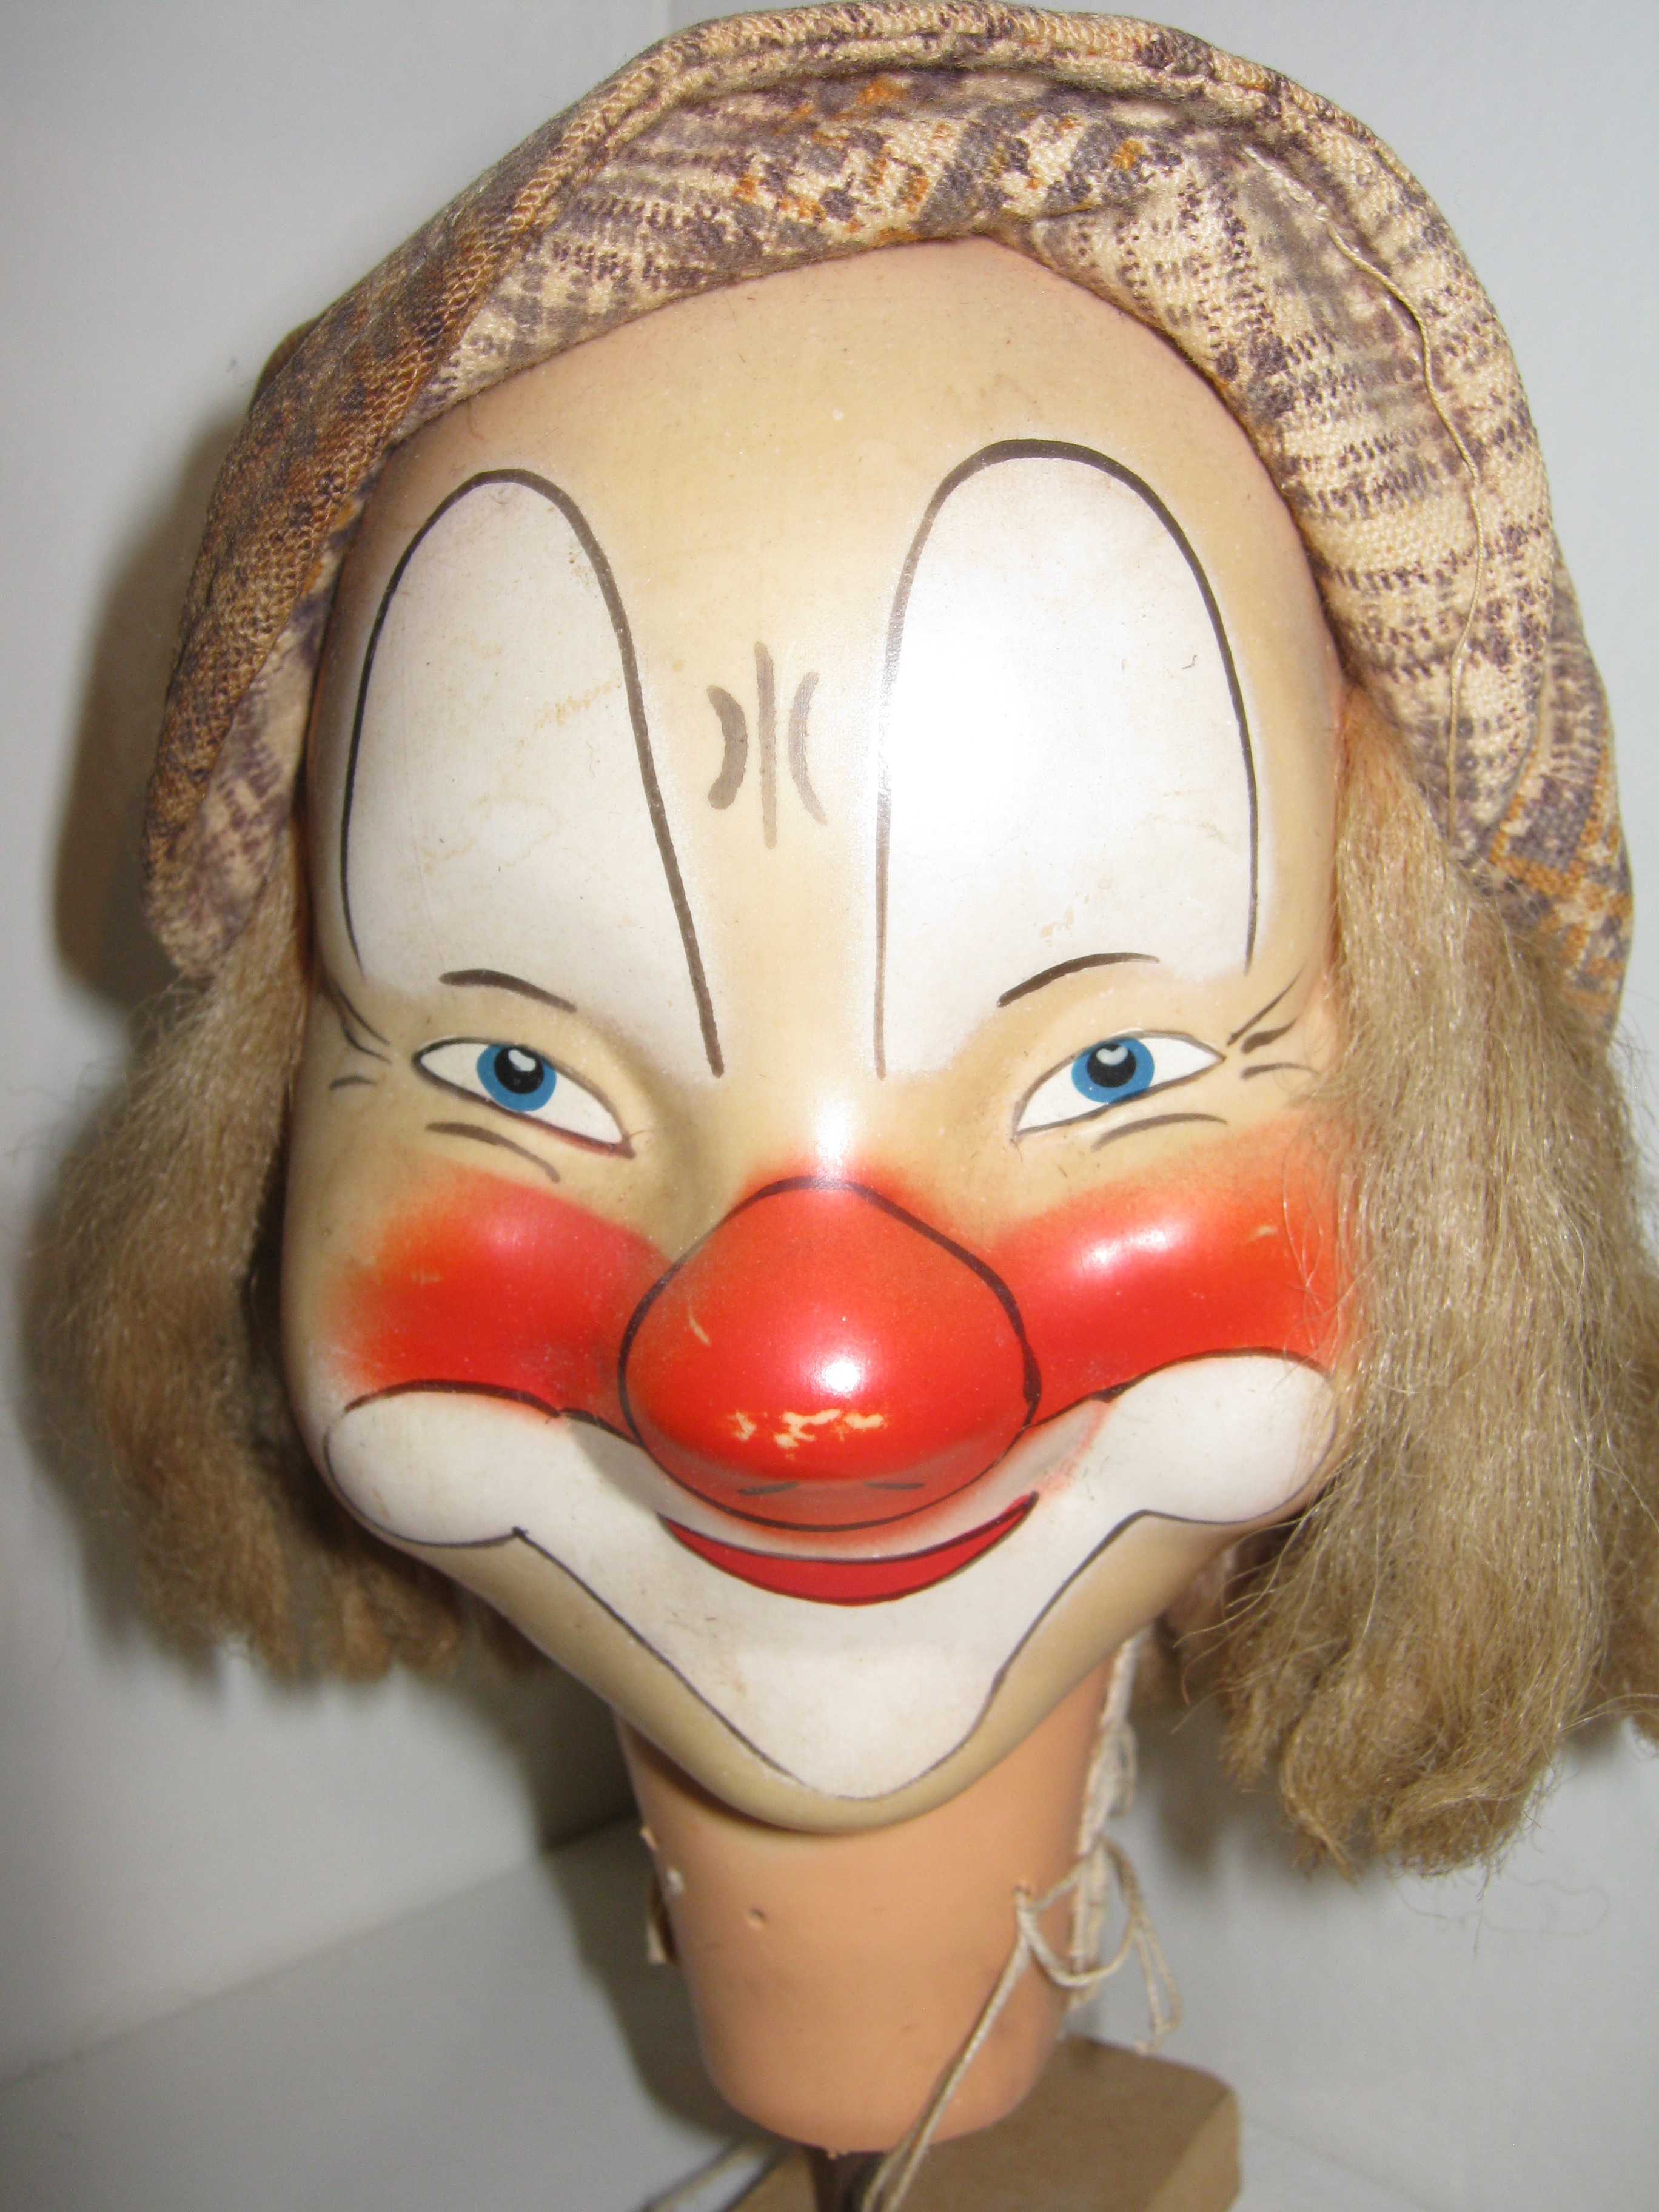
person, old, profession, clothing, mouth, clown, face, nose, happy, head, toys, costume, entertainment, performing arts